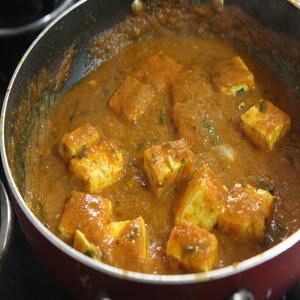
Dish: paneer